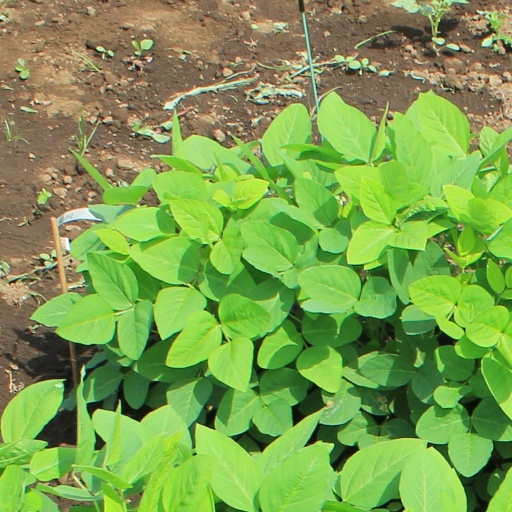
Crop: soybean